Universe 2 (Silverberg anthology)

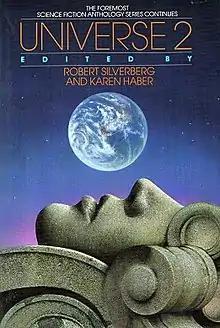
Cover of first edition

Universe 2 is an anthology of original science fiction short stories edited by Robert Silverberg and Karen Haber, the second volume in a series of three, continuing an earlier series of the same name edited by Terry Carr. It was first published in hardcover Bantam Books and trade paperback by Bantam Spectra in March 1992.